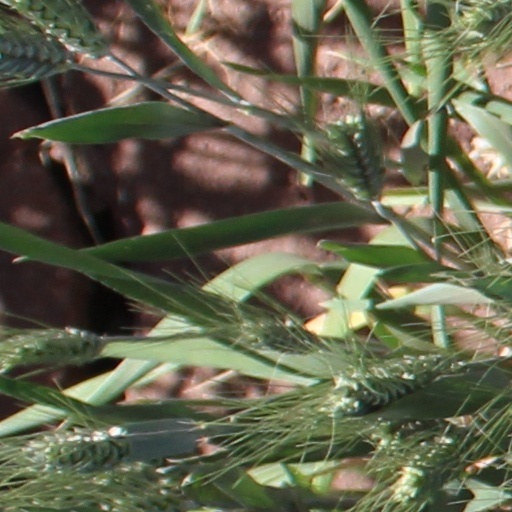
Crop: wheat